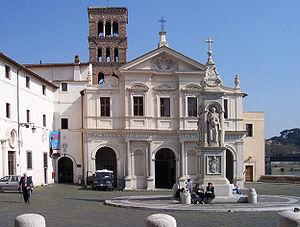
La basilique San Bartolomeo all'Isola est un édifice religieux catholique sis sur l’île tibérine, à Rome. Construite à la fin du Xᵉ siècle par Otton III la basilique est, depuis l'an 2000 le sanctuaire des martyrs contemporains du christianisme.
L’île Tibérine est comme son nom l'indique l'île du Tibre, située en plein cœur de la ville de Rome. Elle était également désignée sous les noms de : Licaonia ou Isola di San Bartolomeo.
Le titre cardinalice de Saint-Barthélemy-en-l'Île est institué par le pape Léon X le 10 juillet 1517, lors du Consistoire du 1ᵉʳ juillet qui a augmenté de manière significative le nombre de cardinaux. Initialement, la basilique Saint-Barthélemy-en-l'Île, auquel le titre est rattaché, est consacrée à saint Adalbert de Prague, mais les reliques de saint Barthélemy y furent translatées, modifiant la dédicace de l'église.